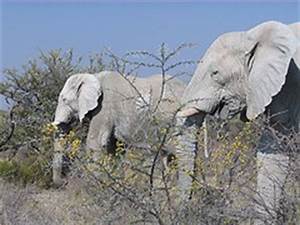
Label: elefante